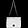
Label: Bag